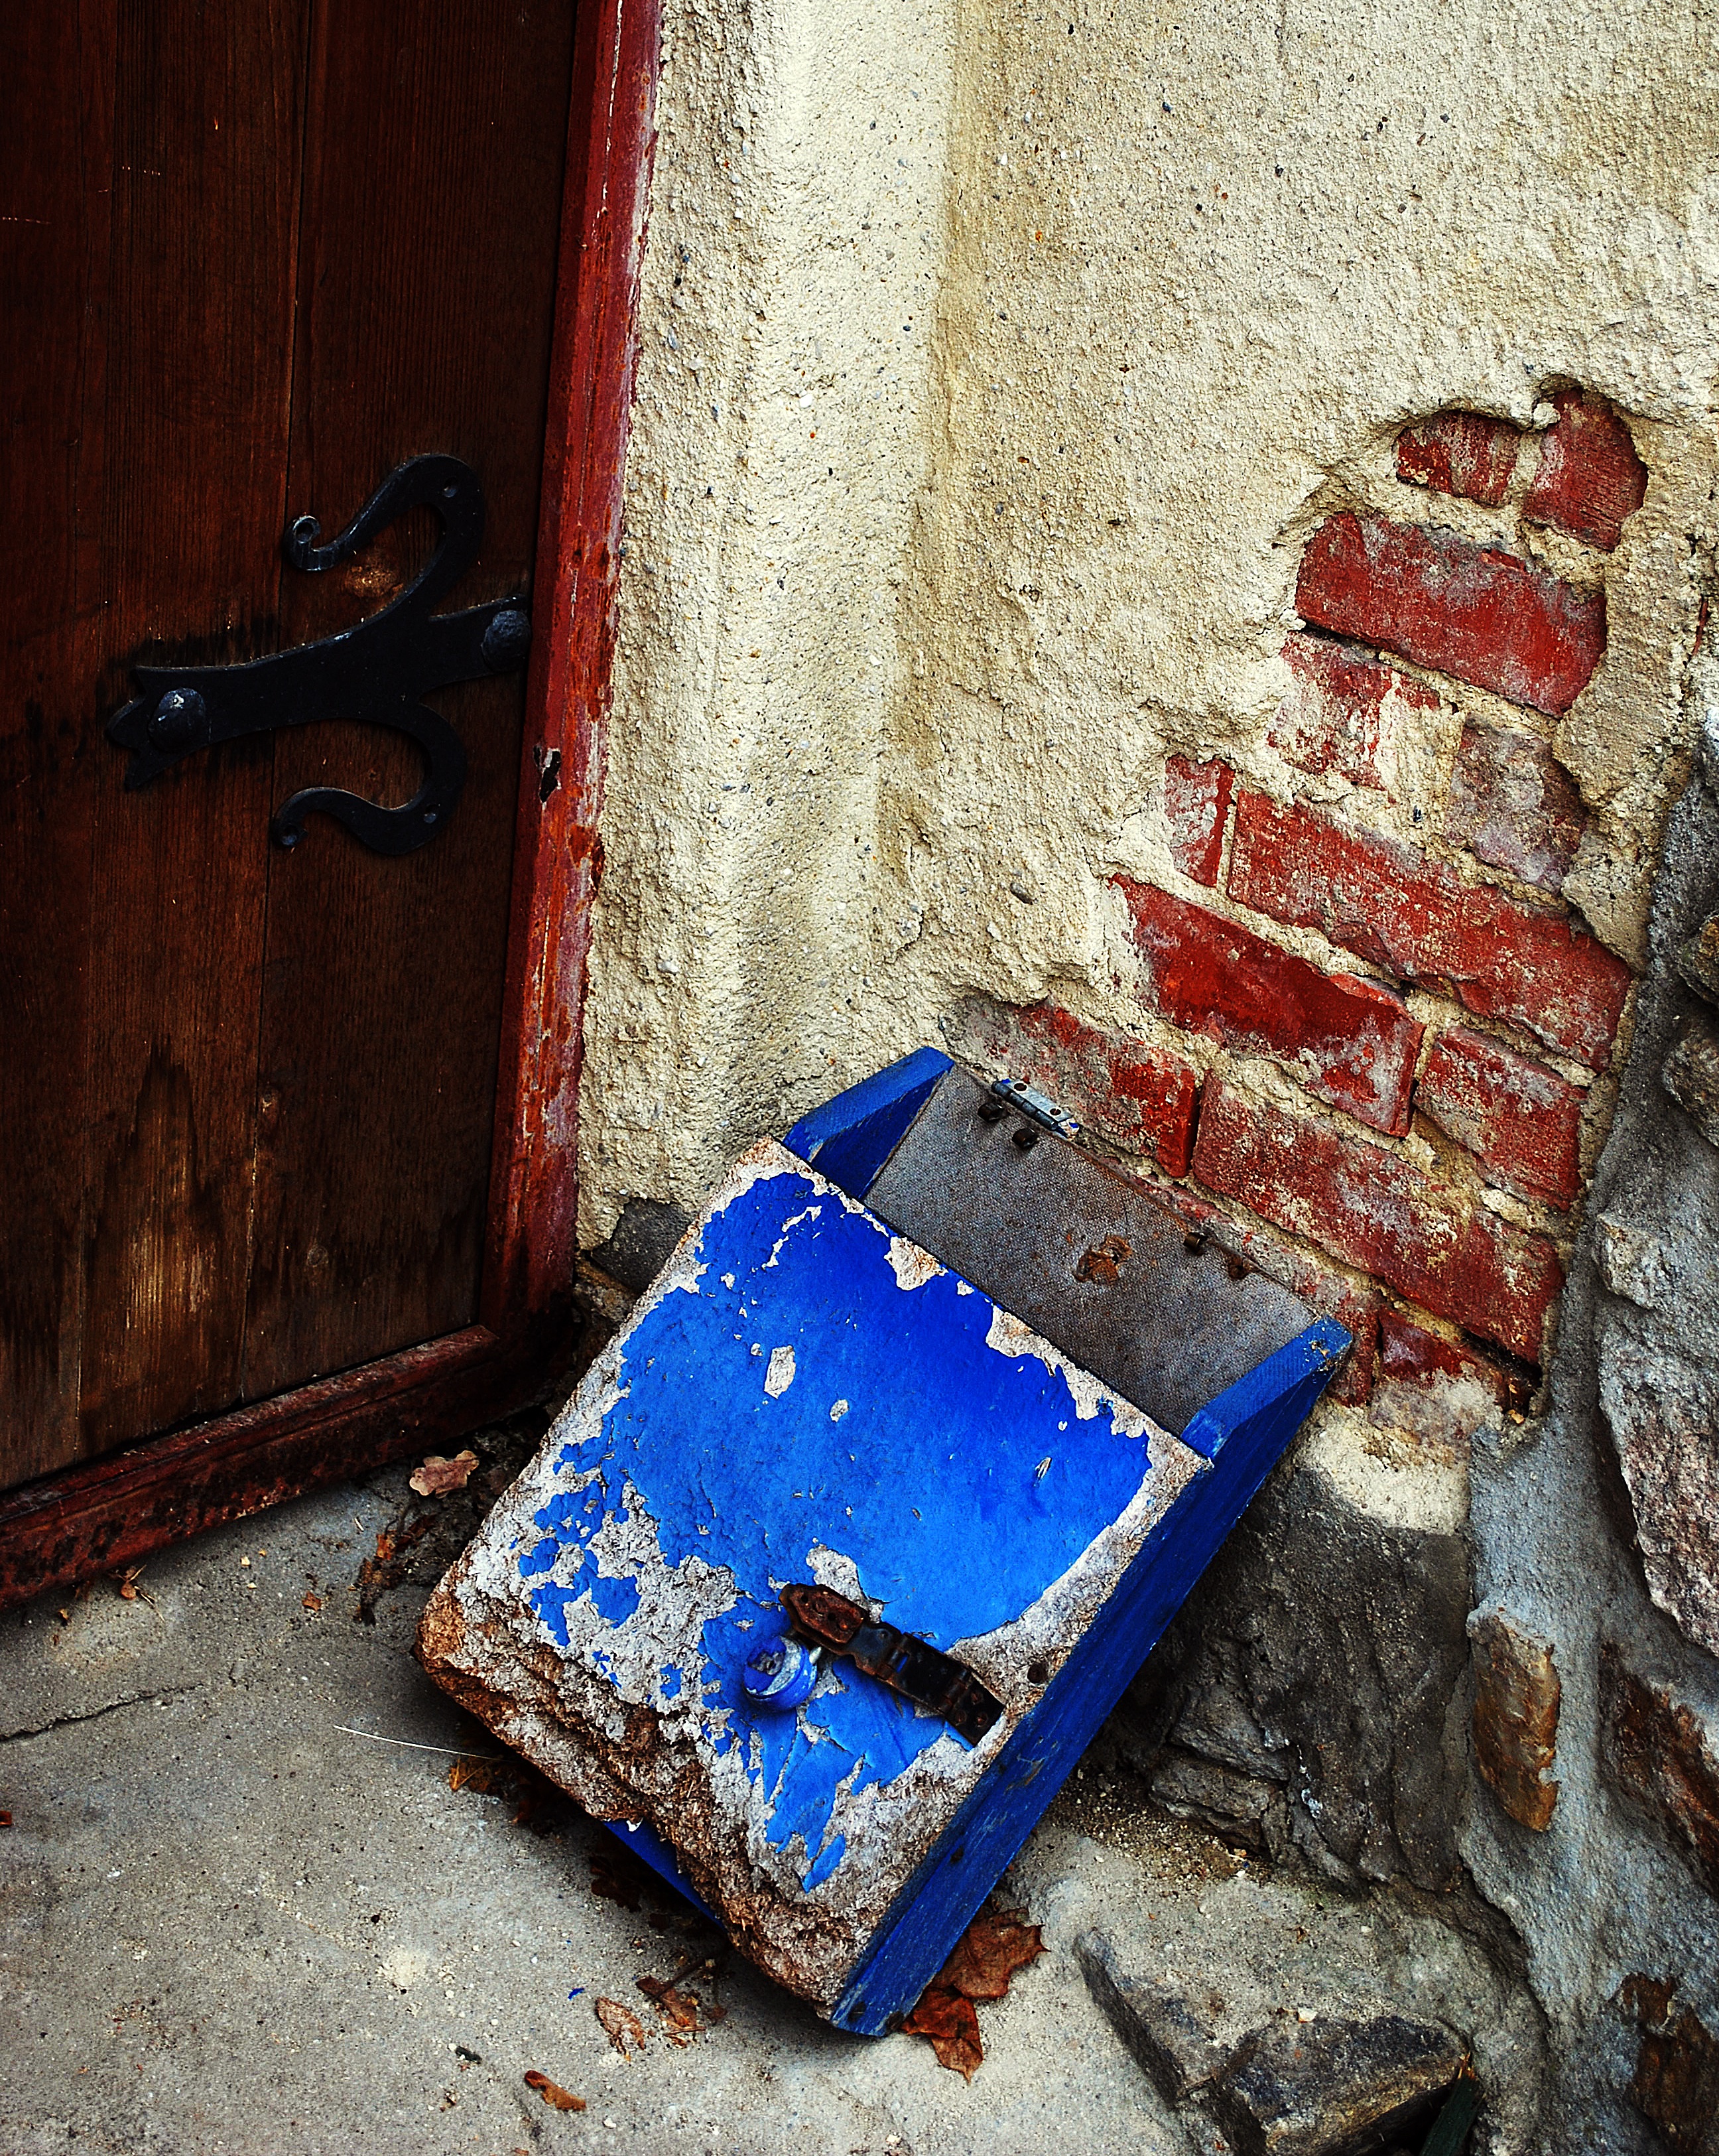
wood, wall, red, color, blue, brick, art, flooring